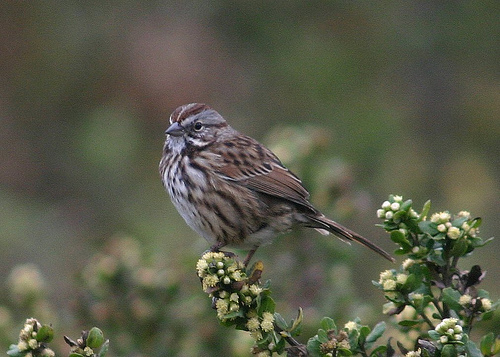
a small bird with black and light brown markings and beak.
this small brown bird has dark brown stripes going down its breast and belly.
this bird has a striped crown, a spotted breast, and spotted wings.
this is a medium sized bird with a striped white and brown crown with brown tarsus and feet.
this bird is brown white and black in color with a short beak, and white eye rings.
a small brown and white bird with a tiny head and even smaller beak.
light brown bird, with white on its throat and belly, with a darker crown, and a short bill.
this fluffy bird reminds me of a zebra with the white and gray striping over its entire body.
this particular bird has a belly that is white and gray and brown
this bird has wings that are brown and has a white belly
Species: Song Sparrow